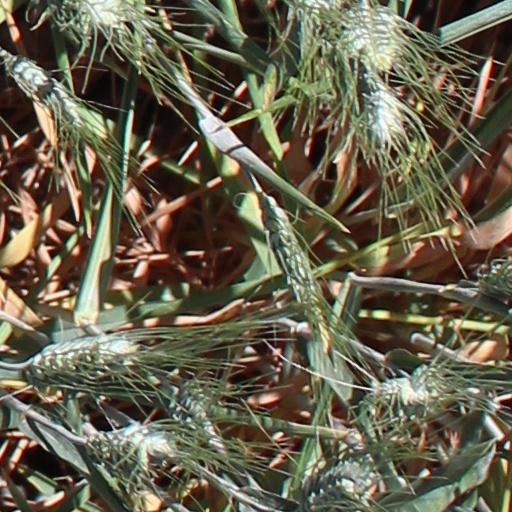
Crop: wheat